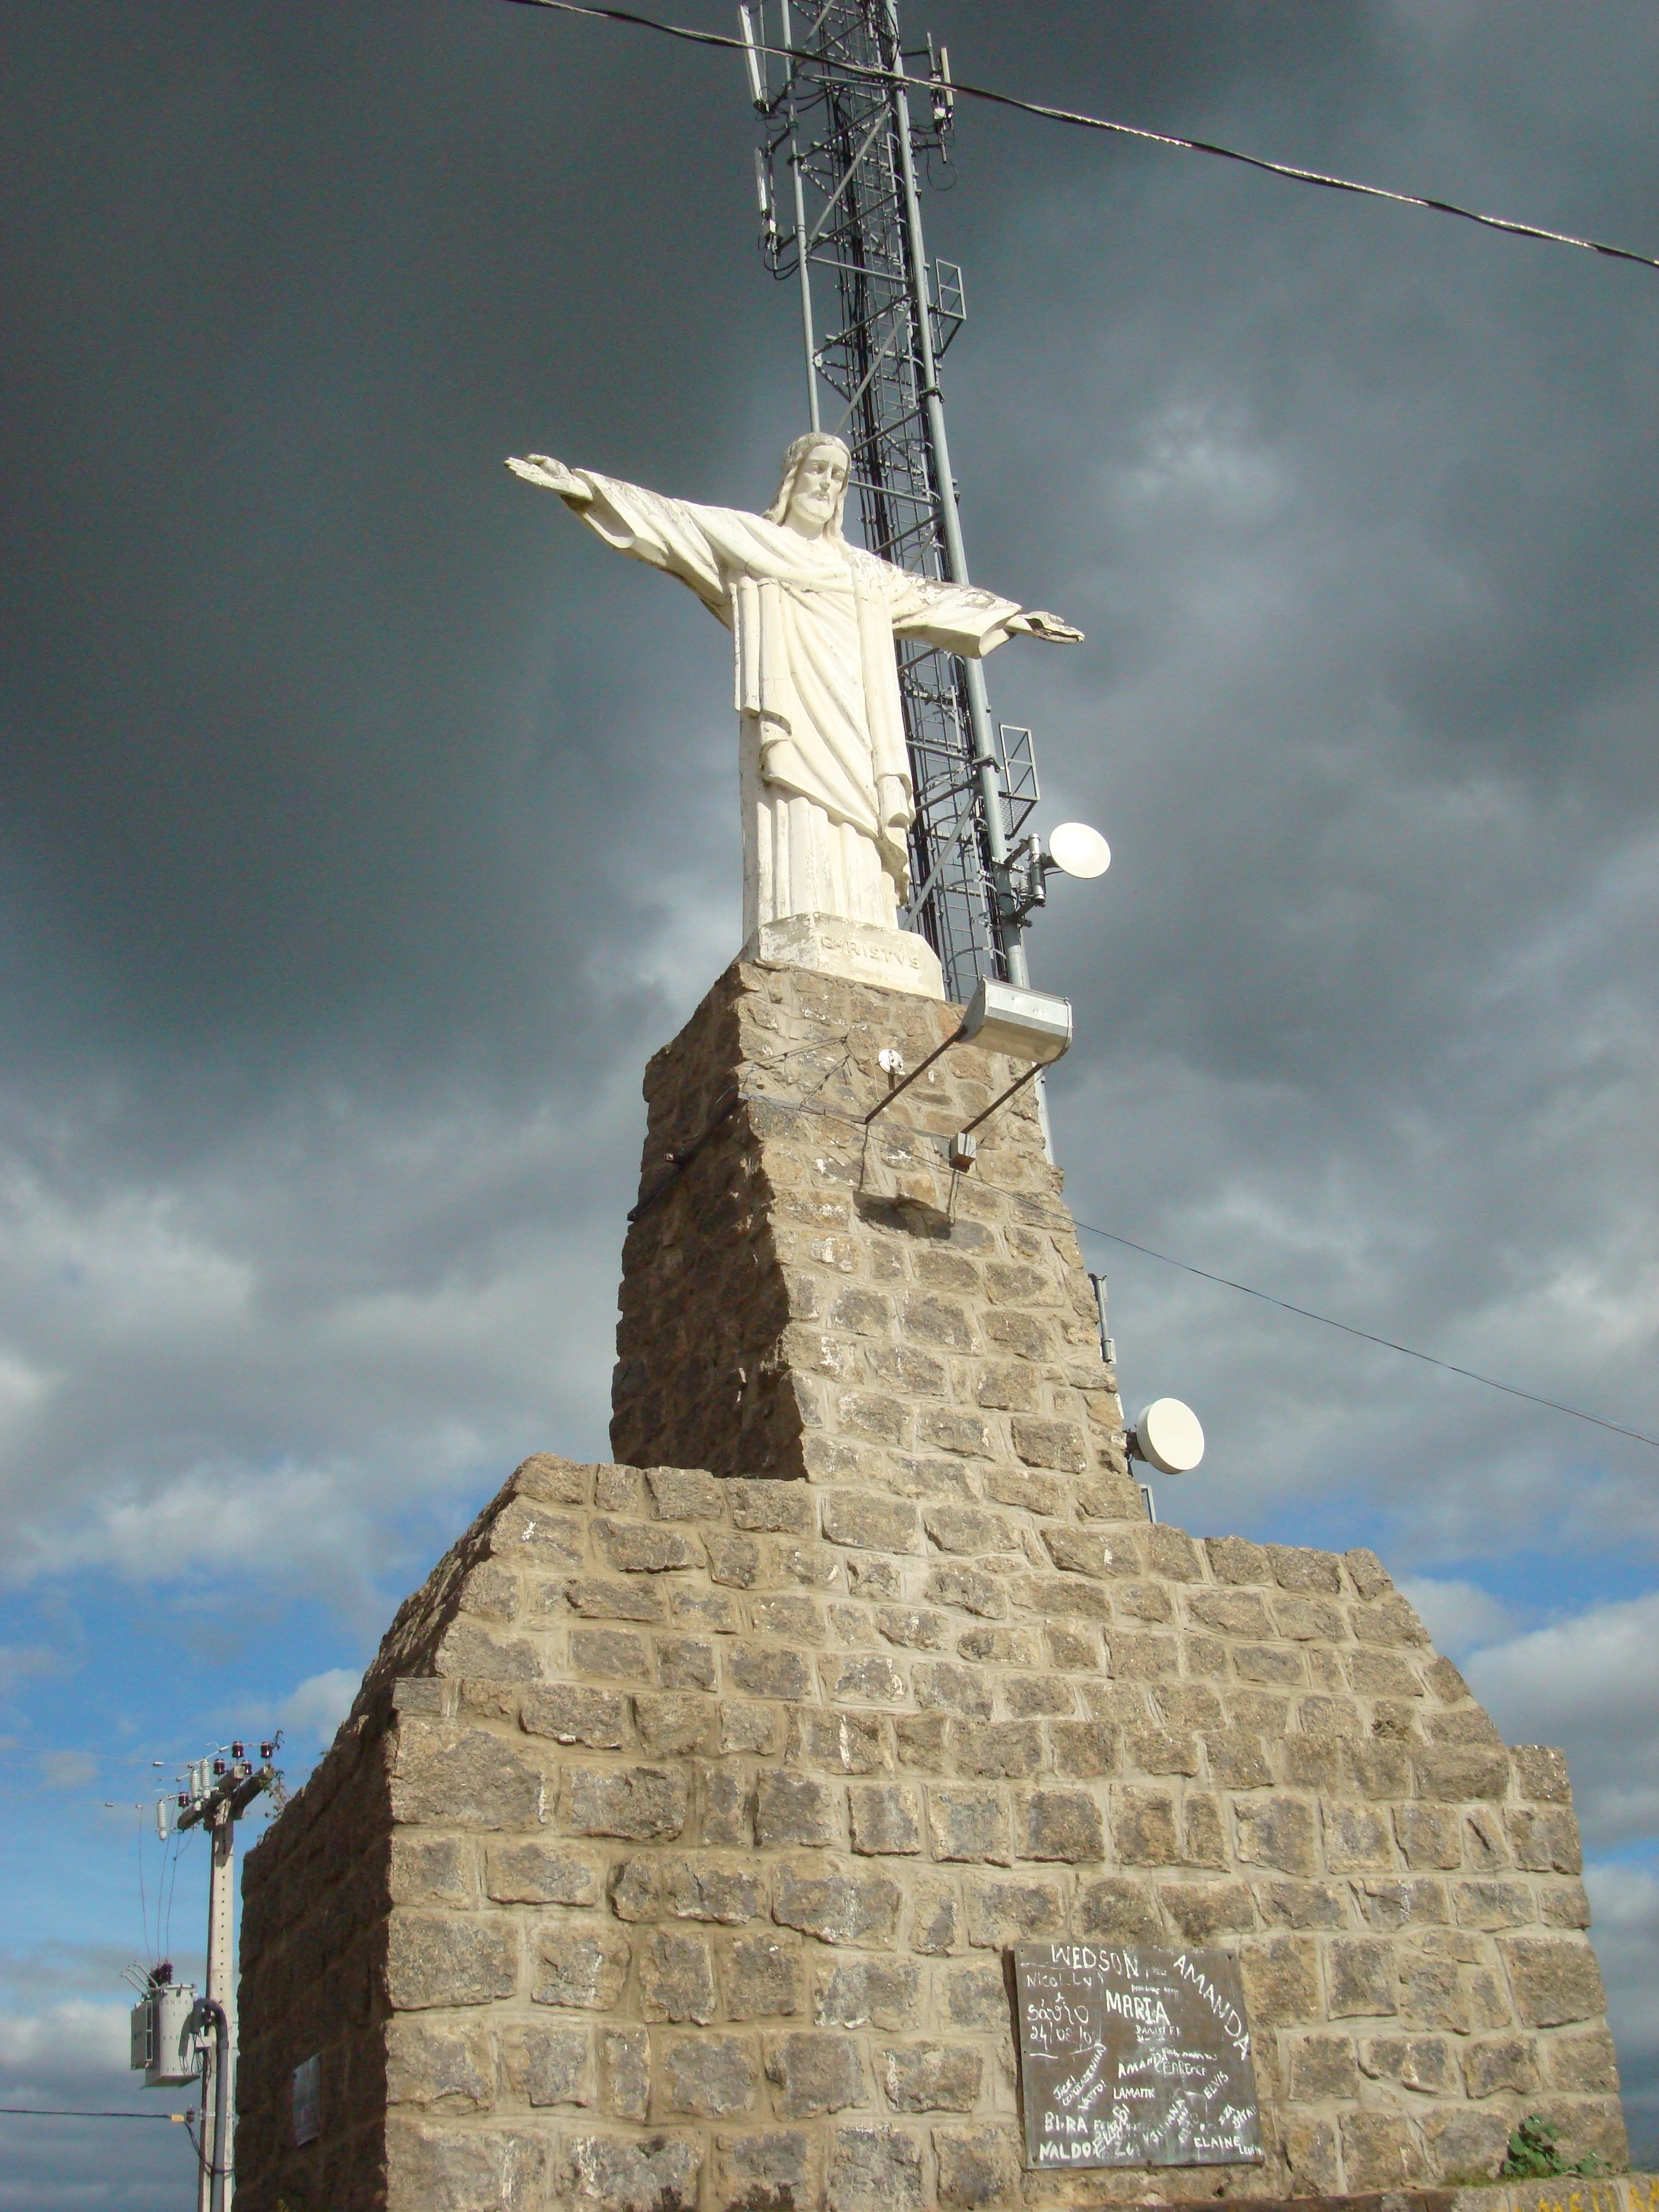
building, monument, statue, tower, landmark, church, chapel, place of worship, bell tower, christ, spire, steeple, cajazeiras pb